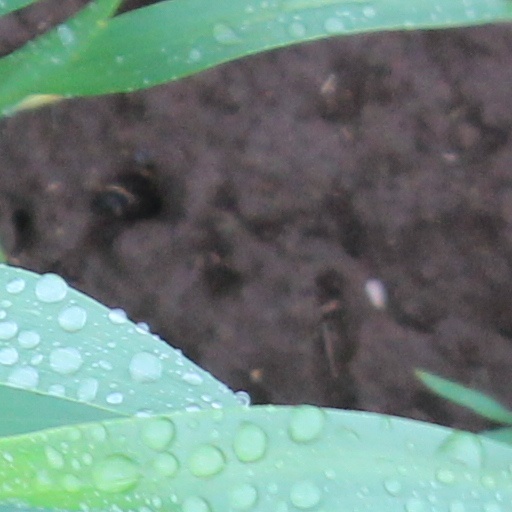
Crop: wheat